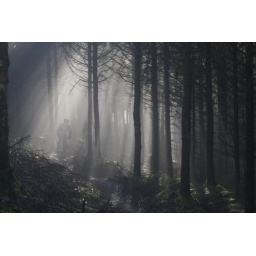
Ballyhoura near the start of blue, red and white routes 7. Rob O'Shea with his friend Paul.